Yossi Benayoun

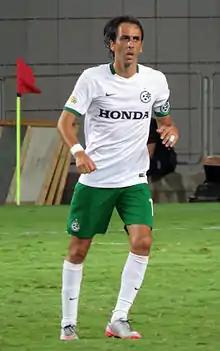
Benayoun playing for Maccabi Haifa in 2015

Yossi Shai Benayoun (born 5 May 1980) is an Israeli former professional footballer who played as a midfielder. He spent most of his career in Israel and England and captained the Israel national team. Born in Dimona, he is sometimes nicknamed "The Diamond from Dimona" in Israel. As of 2023, he has been the sporting director of the Israel national team.